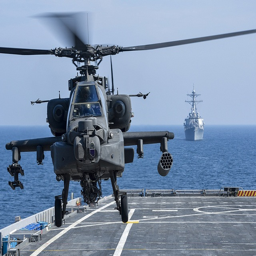
aircraft model takes off from ship .